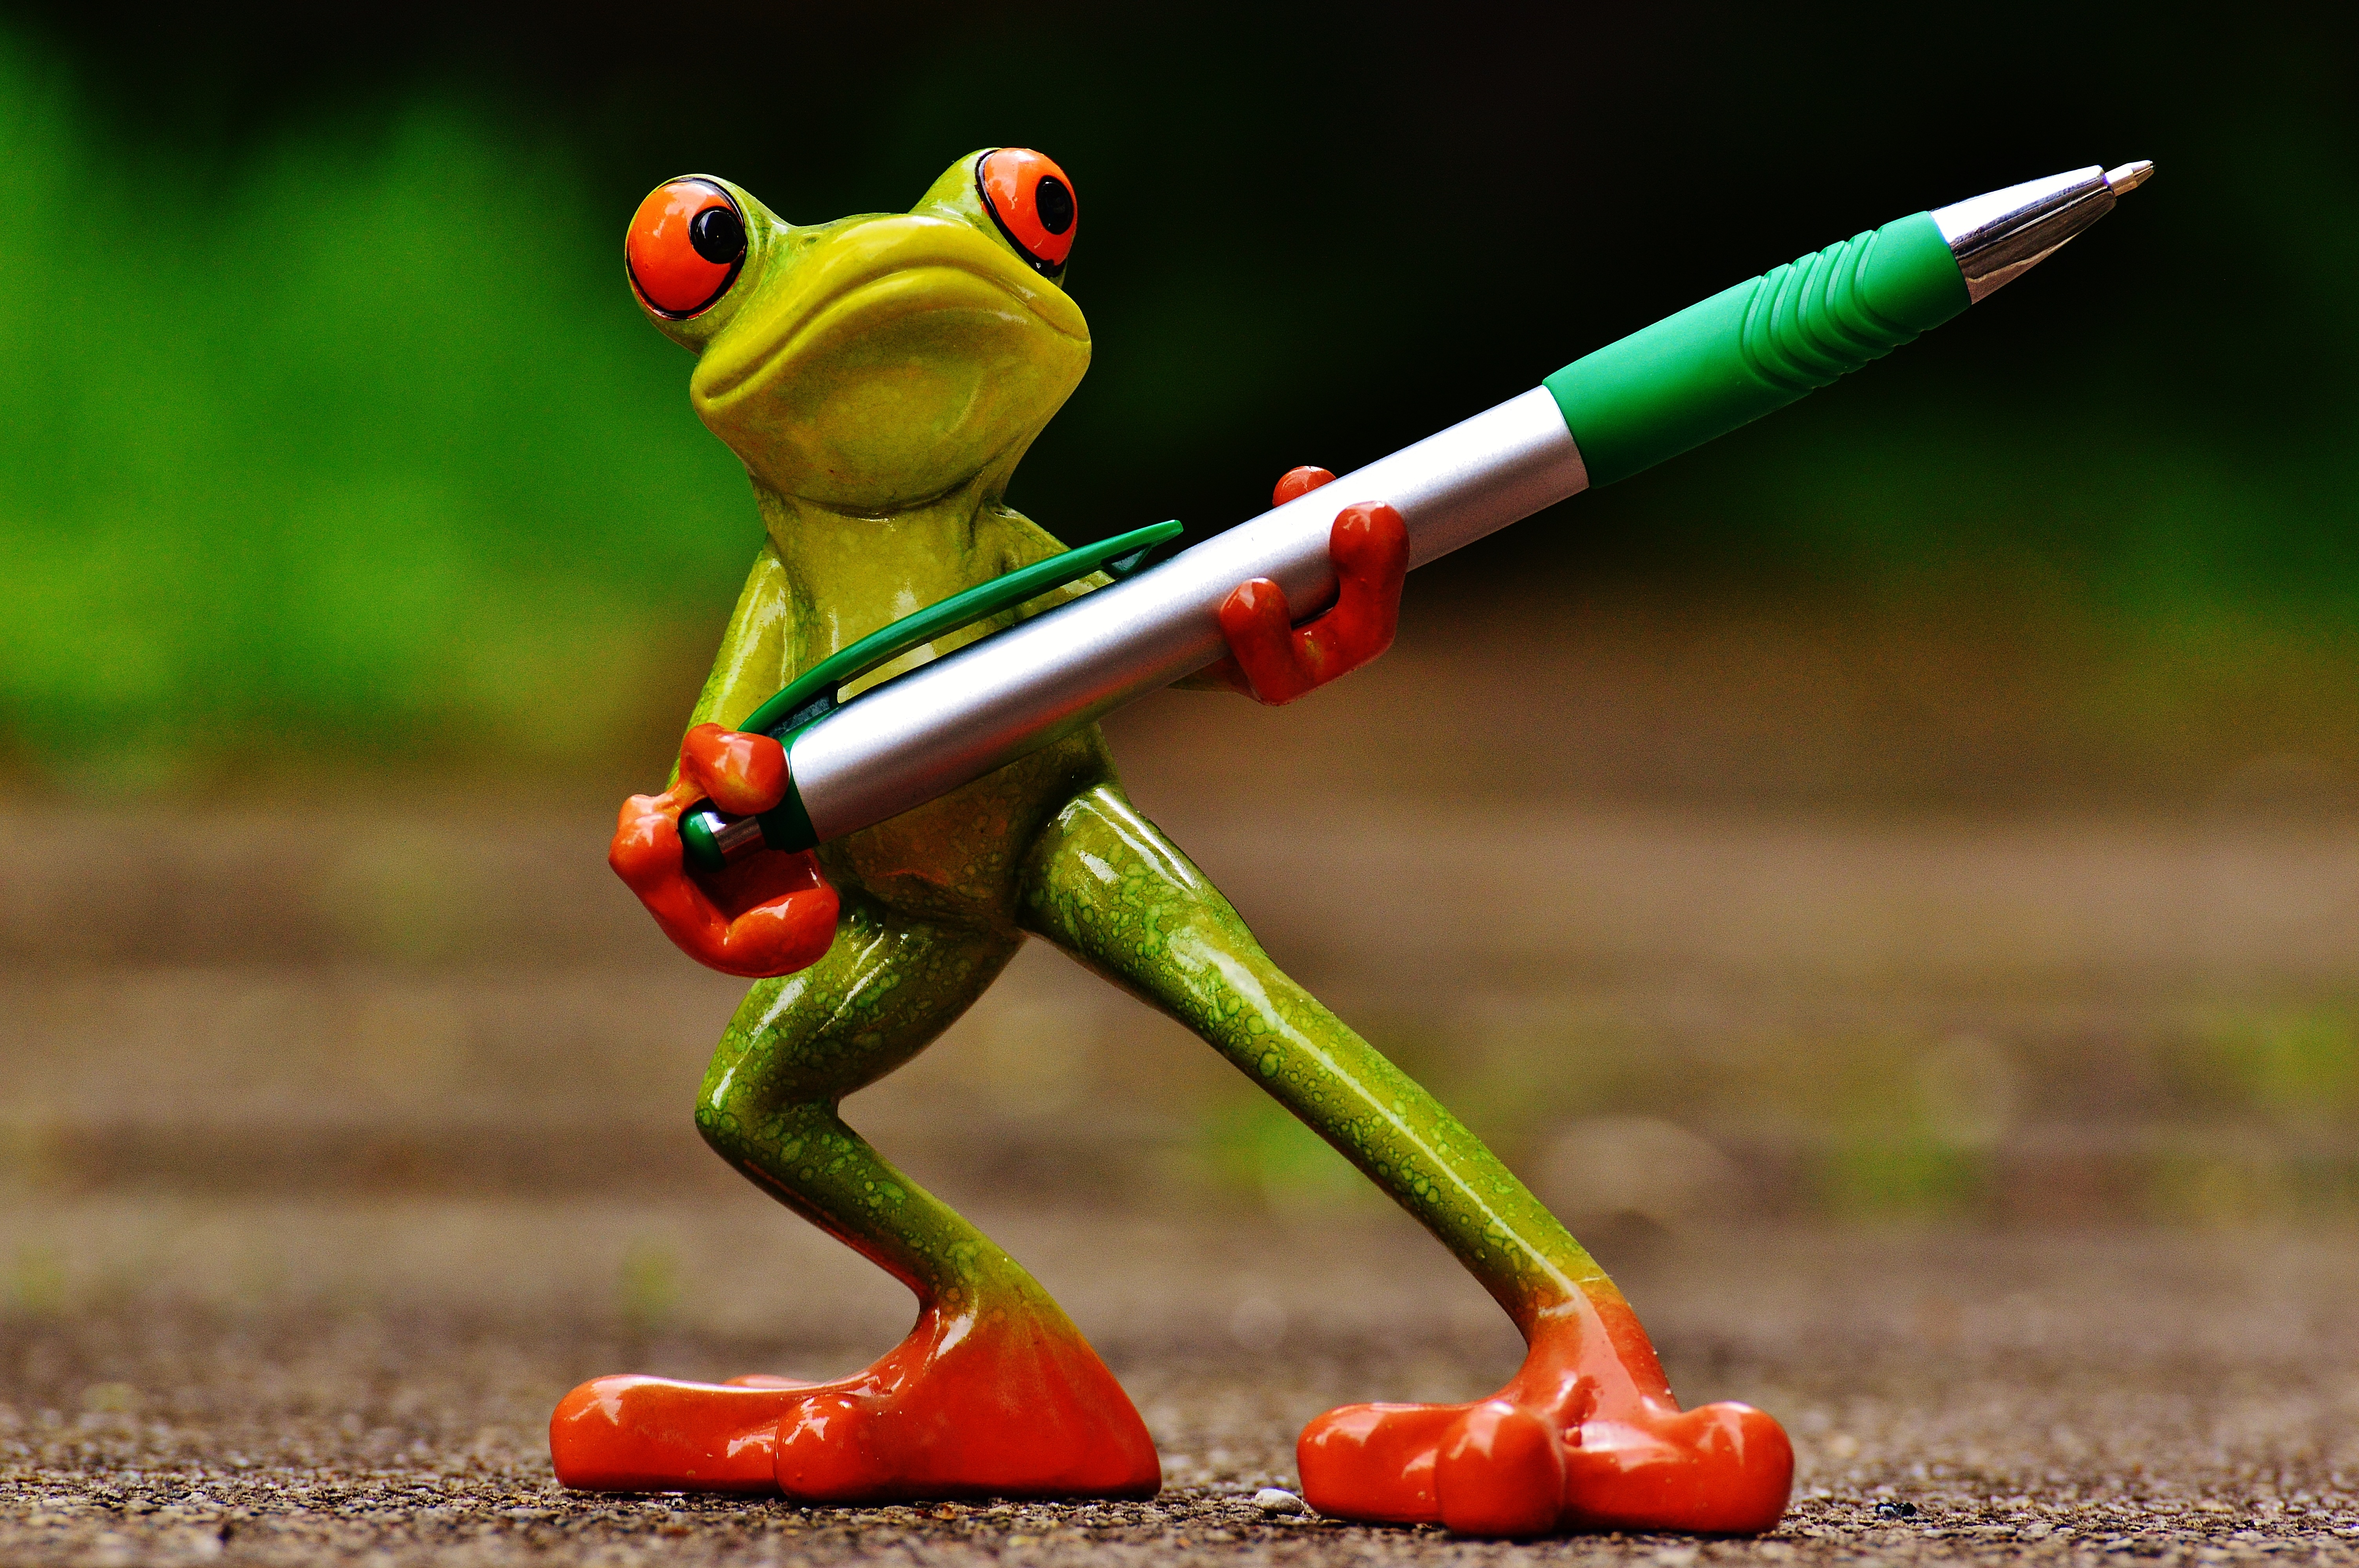
sweet, pen, cute, green, red, office, frog, amphibian, toy, writing implement, fun, figure, keep, leave, holder